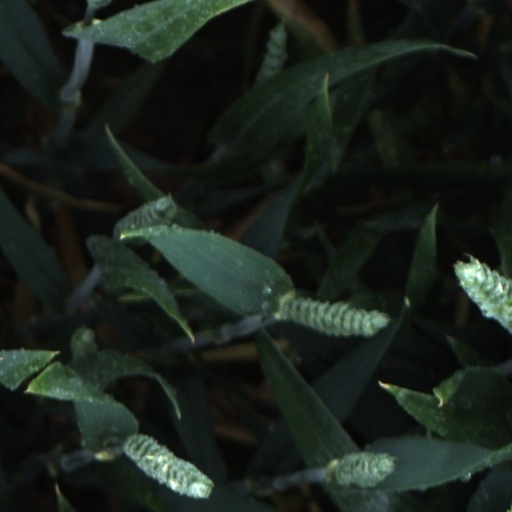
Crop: wheat